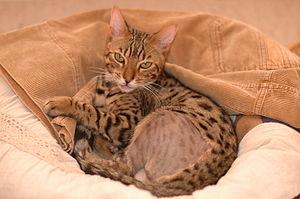
Les chats se distinguent par une grande variété de pelages tant en termes de couleurs, de motifs que de longueurs de poils. On parle alors de « robe ».